2011 World Championships in Athletics – Women's heptathlon

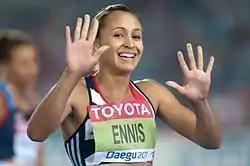
Gold medalist Jessica Ennis during the championships

The Women's Heptathlon at the 2011 World Championships in Athletics was held at the Daegu Stadium on 29 and 30 August.